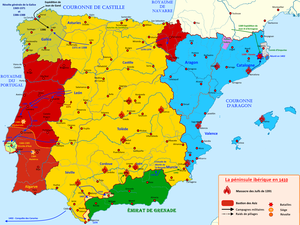
Carte de la péninsule ibérique en 1410 avec la guerre de succession du Portugal
Ferdinand Iᵉʳ de Portugal, dit Ferdinand le Beau, né le 31 octobre 1345 à Coimbra, mort le 22 octobre 1383 à Lisbonne, est roi de Portugal et des Algarves de 1367 à 1383.
Martin Iᵉʳ dit l'Humain ou le Vieux, né le 29 juillet 1356 à Perpignan et mort le 31 mai 1410 au monastère Sainte-Marie de Valldonzella, aujourd'hui à Barcelone, est, de 1396 à 1410, roi d'Aragon, comte de Barcelone, de Pallars Jussà, de Roussillon et de Cerdagne, roi de Valence, de Majorque et de Sardaigne. Il est également comte de Besalú de 1368 à 1410 et comte d'Empúries de 1401 à 1402, puis à nouveau de 1407 à 1410. À la mort de son fils Martin Iᵉʳ de Sicile, qui meurt de pneumonie en juillet 1409, il lui succède en tant que roi de Sicile. Il est le dernier des souverains de la couronne d'Aragon issus de la maison de Barcelone.
Abû `Abd Allâh al-Musta`în Mohammed VII ben Yûsuf surnommé Al-Musta`în est le douzième émir nasride de Grenade. Il est né en 1370. Il est le fils de Yûsuf II et il succède à son père mort le 3 octobre 1392. Il décède en 1408. Son frère cadet Yûsuf III lui succède à sa mort en 1408.
Abû al-Hajjâj “an-Nâsir” Yûsuf III ben Yûsuf est le treizième émir nasride de Grenade. Il est né en 1376. Il est le fils de Yûsuf II et il succède à son frère Muhammad VII en 1408. Il décède en 1417. Son fils Mohammed VIII al-Mutamassik lui succède.
L’infante Béatrice de Portugal était la fille du roi Ferdinand Iᵉʳ de Portugal et de son épouse Éléonore Teles de Menezes. Elle fut au centre d'une crise dynastique qui affecta le Portugal à la fin du XIVᵉ siècle.
La crise de 1383-1385, commencée avec la mort du roi Ferdinand Iᵉʳ de Portugal, oppose les partisans de son éventuelsuccesseur nominal, Jean Iᵉʳ de Castille, lequel néanmoins et illégitimement veut être pleinement souverain, à un demi-frère du roi Ferdinand, Jean, grand-maître de l'ordre d'Aviz. Ce qui ressemble bien à une crise dynastique, opposant deux candidats de la même famille, ou encore à une révolte portugaise contre l'annexion du royaume par la Castille, cache en réalité un conflit entre deux conceptions de la politique à suivre : la première, favorable à l'aristocratie foncière, la seconde à la bourgeoisie liée au commerce maritime alors en pleine expansion. C'est pourquoi on a pu parler d'une véritable révolte bourgeoise dont la victoire, après la bataille d'Aljubarrota, annonce la période des grandes découvertes lancées par la dynastie d'Aviz.
Charles II de Navarre, dit « Charles le Mauvais » est roi de Navarre de 1349 à 1387 et comte d'Évreux de 1343 à 1378. Il est le fils de Philippe III de Navarre et de Jeanne II, fille du roi de France et de Navarre, Louis X le Hutin.
Henri III, né le 4 octobre 1379 à Burgos et mort le 25 décembre 1406 à Tolède, parfois appelé Henri le Maladif ou Henri l'Infirme, est roi de Castille et León de 1390 à sa mort.
Jean Iᵉʳ de Castille, né le 24 août 1358 à Épila et mort le 9 octobre 1390 à Alcalá de Henares, fut roi de Castille de 1379 à 1390. Il était le fils de Henri II et de sa femme Jeanne Manuel de Villena, fille de Jean Manuel de Villena. Il appartient à la maison de Trastamare.
Jean Iᵉʳ dit l’Amateur de la gentilhommerie, né le 27 décembre 1350 à Perpignan et mort 19 mai 1396 à Foixà, est fils de Pierre IV d'Aragon et d'Éléonore de Sicile. De 1387 à 1396, il est roi d’Aragon, comte de Barcelone, de Gérone, d'Osona, de Besalú et de Pallars Jussà, roi de Valence, roi de Majorque, comte de Roussillon et de Cerdagne, roi de Sardaigne et de Corse. Enfin de 1387 à 1388, il est duc d'Athènes et de Néopatrie sous le nom de Jean II.
Jean Iᵉʳ, né à Lisbonne le 11 avril 1357 et mort dans la même ville le 14 août 1433, est le dixième roi de Portugal. Il est le fils illégitime du roi Pierre Iᵉʳ et de Thérèse Lourenço. En 1364, il est consacré Grand Maître de l'ordre d'Aviz. Il devient roi de Portugal, premier de la seconde dynastie en 1385, après la crise de 1383-1385. L'excellente image laissée par son règne dans l'esprit des Portugais lui vaut le surnom de « Jean Iᵉʳ de Bon Souvenir » et parfois ceux de « Jean Iᵉʳ le Grand » ou « Jean Iᵉʳ le Bon ».
L'histoire du Portugal au sens strict ne commence qu'au XIIᵉ siècle avec la naissance des premiers états portugais : les comtés de Portucale et de Coimbra au temps d'Henri de Bourgogne, mais au sens large, elle comprend le passé de l'actuel territoire portugais et de l'Ouest de la péninsule Ibérique depuis la préhistoire. Si les fortes identités culturelles des Basques méridionaux, de la majeure partie des Catalans et des Galiciens ne les ont pas empêchés de rejoindre le royaume de Castille pour former l'Espagne moderne, le Sud-Ouest de la péninsule ibérique en revanche, a formé une autre unité politique, délimitée par la plus ancienne frontière d'Europe. La vocation maritime du pays portugais s'est affirmée malgré un littoral peu propice à la grande navigation et une situation géographique qui l'éloigne, encore aujourd'hui, des grands axes européens.